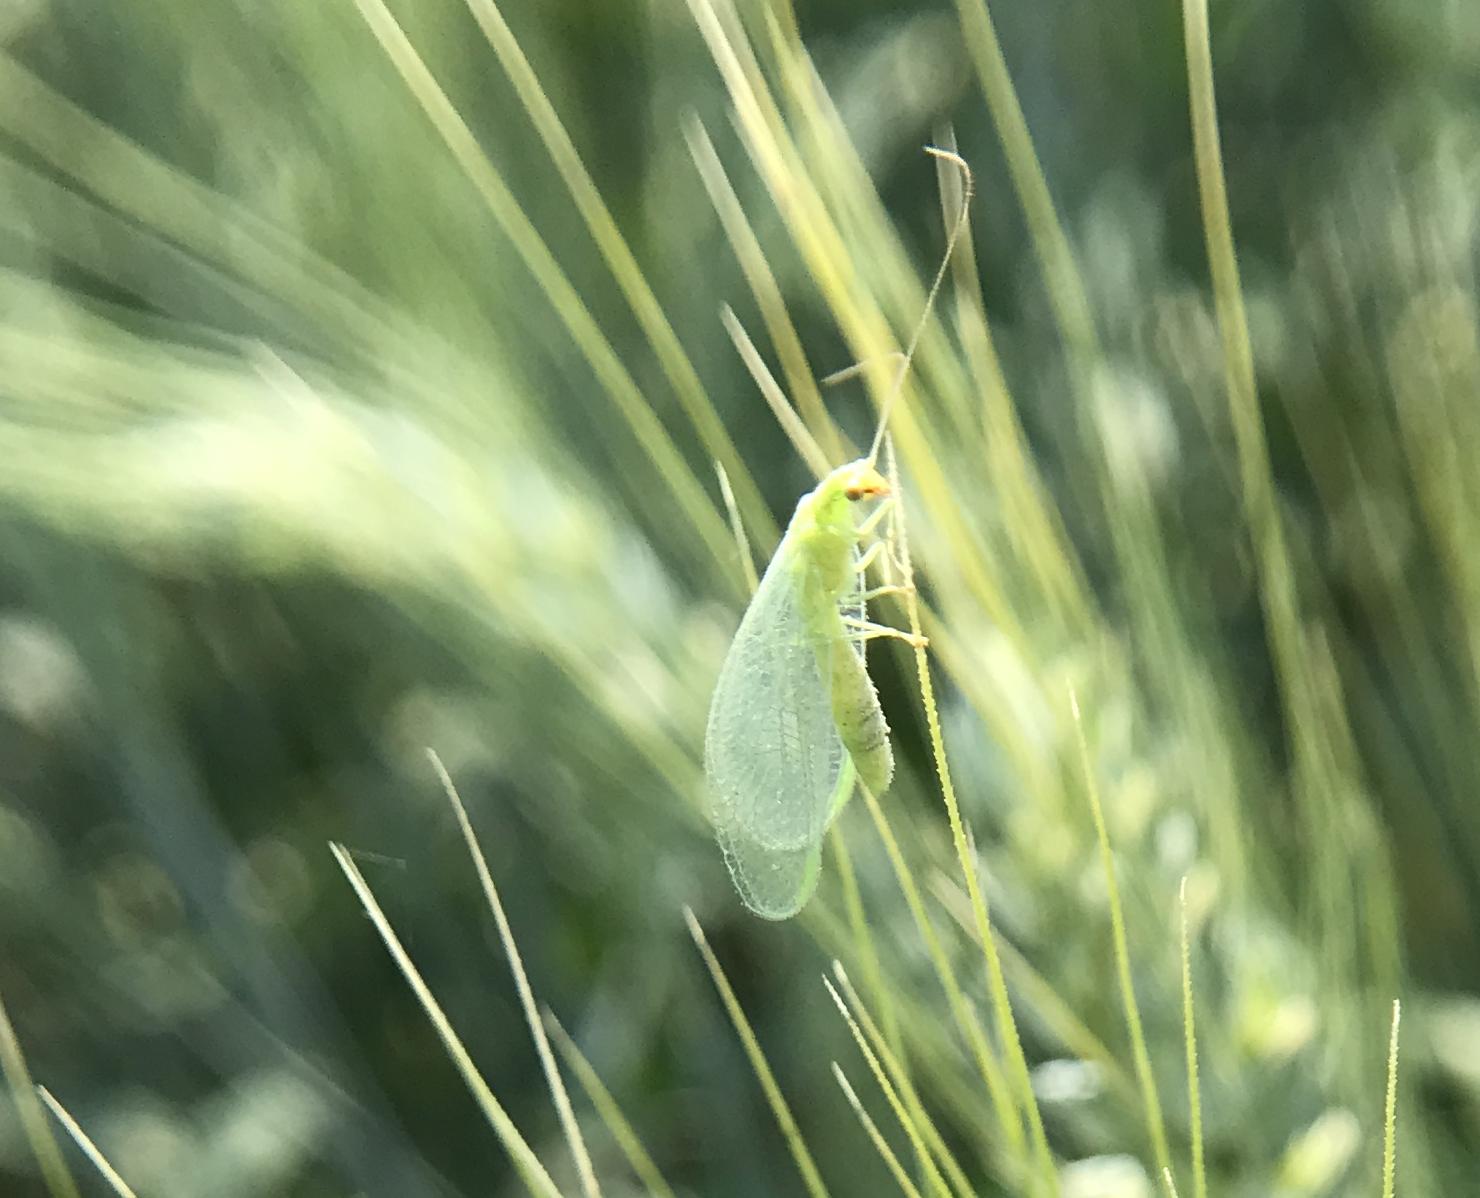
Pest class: predators